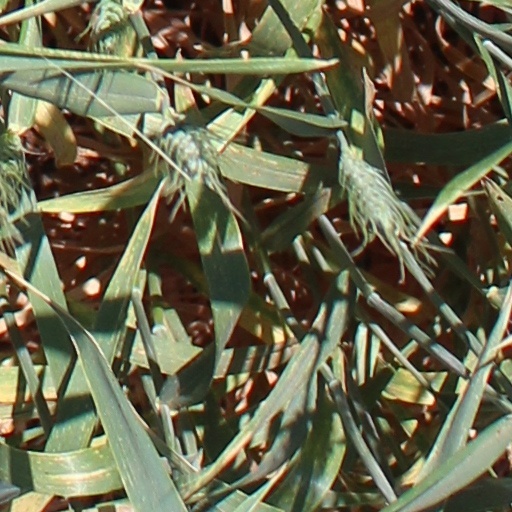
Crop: wheat